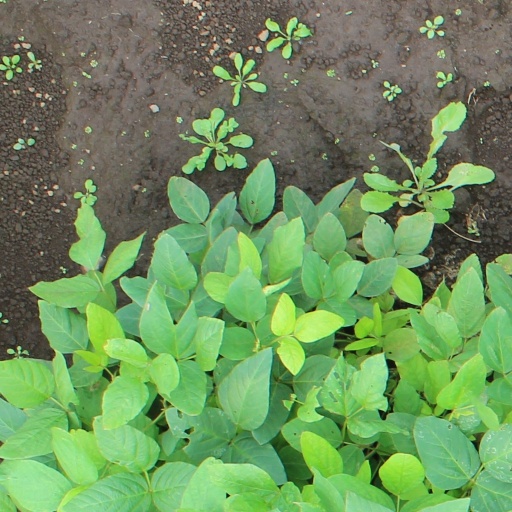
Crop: soybean